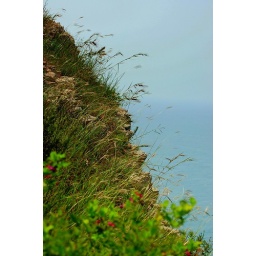
changshan island in shandong province!wild flower and grass by the sea,like myself!